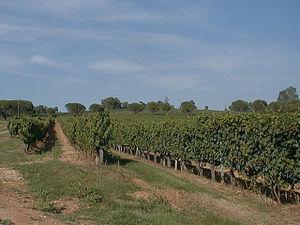
Lembras (Dordogne)
Lembras est une commune française située dans le département de la Dordogne, en région Nouvelle-Aquitaine.
Le pécharmant est un vin rouge français d'appellation d'origine contrôlée du vignoble de Bergerac. Le vignoble est planté sur les coteaux de la rive droite de la Dordogne au nord-est de Bergerac.